Stony Brook University

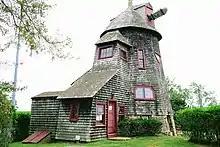
The Southampton Windmill is a prominent feature of the Southampton campus.

Among the latest additions to the campus are the Simons Center for Geometry and Physics, the new Walter J. Hawrys Campus Recreation Center, the Hilton Garden Inn hotel, Frey Hall, and a new Computer Science building. The Staller Center, which contains the largest movie screen in Long Island's Suffolk County, holds the annual Stony Brook Film Festival.